Night Ranger

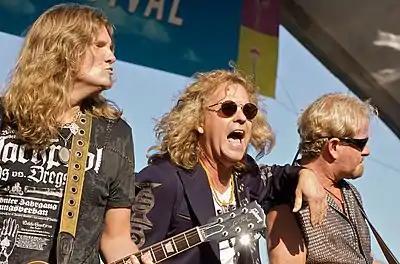
Night Ranger live at Sausalito Art Festival 2009

In 2003, Fitzgerald once again left the band and was replaced by Great White rhythm guitarist/keyboardist Michael Lardie. Fitzgerald went on to handle offstage keyboards for Van Halen as he had previously done in the 90's.